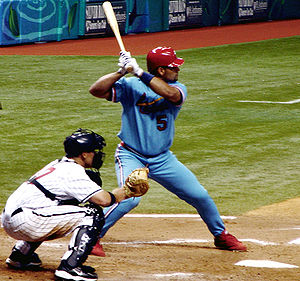
St. Louis Cardinals / Nuværende profiler
Albert Pujols klar til at batte iført en retrospilletrøje
St. Louis Cardinals er et amerikansk baseballhold fra byen St. Louis i staten Missouri. Holdet spiller i Central Division i National League. Deres hjemmebane indtil 2005-sæsonen hed Busch Stadium, og det nye stadion går under betegnelsen New Busch Stadium. Holdet har fået sit navn fra kardinalfuglen, der er skarlagenrød ligesom spilledragterne.